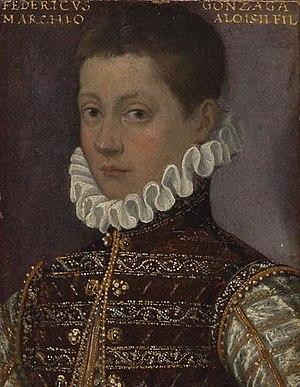
Frédéric II de Gonzague de Luzzara, était un noble italien.